Ship motions

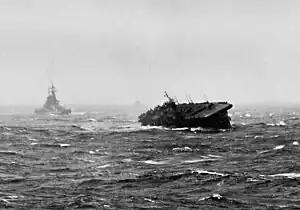
Aircraft carrier rolling during a typhoon.

Ship motions are the six degrees of freedom that a ship, boat, or other watercraft can experience.